New York Provincial Congress

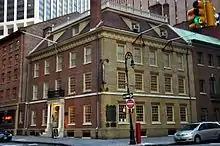
Fraunces Tavern in Lower Manhattan, meeting place of the Committee of Fifty-one, which resolved on July 4, 1774 to send delegates to the First Continental Congress.

The Committee of Fifty-one was a committee of correspondence in the City and County of New York that first met on May 16, 1774. On May 30, the Committee formed a subcommittee to write a letter to the supervisors of the counties of New York to exhort them to also form similar committees of correspondence, which letter was adopted on a meeting of the Committee on May 31. In response to the letters from Boston, on July 4, 1774 resolutions were approved to appoint five delegates, Isaac Low, John Alsop, James Duane, Philip Livingston, and John Jay, to the "Congress of Deputies from the Colonies" (the First Continental Congress), and request that the other counties also send delegates. Three counties (Westchester, Duchess, and Albany) acquiesced to the five delegates, while three counties (Kings, Suffolk, and Orange) sent delegates of their own. The First Continental Congress met from September 5 to October 26, 1774.